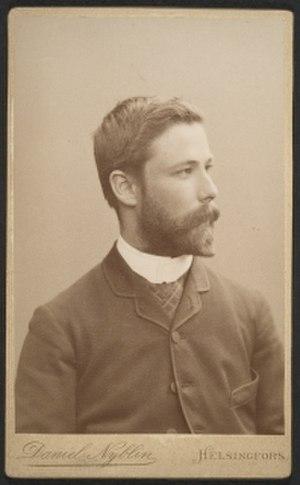
Julio Nathaniel Reuter est une un linguiste, un militant indépendantiste et un professeur.